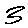
Label: 3